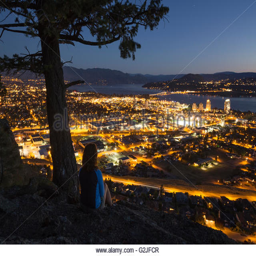
person sitting under a tree looking down